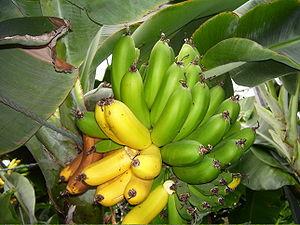
L’agriculture en Islande est un secteur employant, hors pêche, 3 % de la population et représentant 1 % du PIB, et occupant un quart des sols. Développée dans un environnement géologique et climatique peu propice, elle privilégie l'herbe, avec toutefois une production sous serre permettant la culture de primeurs et de fleurs. Elle est la plus subventionnée de tous les pays de l'OCDE, à la fois en raison du poids historique des agriculteurs, de l'attachement affectif au secteur et afin d'assurer un minimum d'indépendance alimentaire. Bénéficiant d'une énergie bon marché favorisant la culture sous serres, elle doit faire face en contrepartie à de forts problèmes d'érosion des sols. Ses orientations doivent en outre tenir compte des réglementations européennes, dans le cadre de la procédure d'adhésion de l'Islande à l'Union européenne
L'environnement naturel islandais est peu propice à l'agriculture. Cependant, la culture de la banane y a été développée à partir des années 1940 grâce à la géothermie.